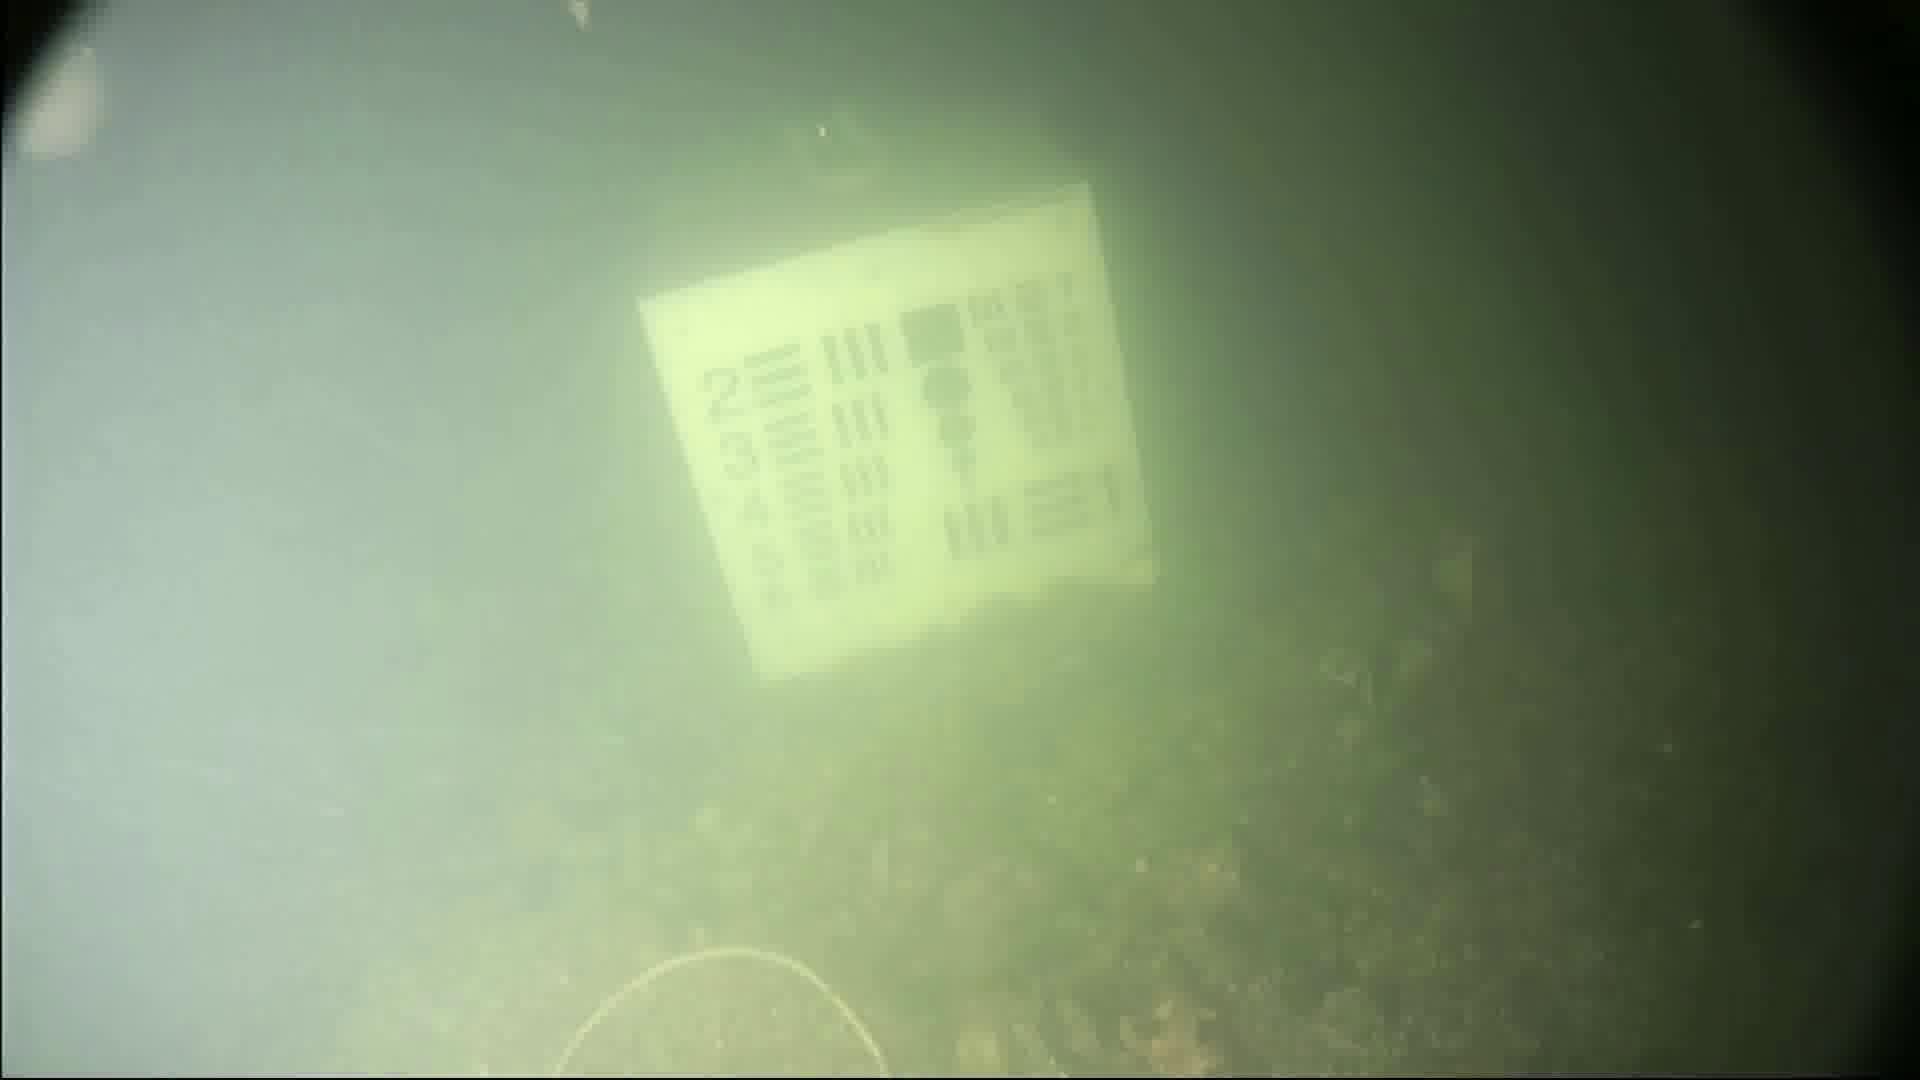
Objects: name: fish